First Yanev Government

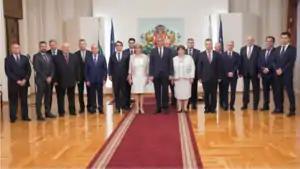
Photo of the cabinet members

The First Yanev Government was the ninety-seventh Cabinet of Bulgaria. It took office on 12 May 2021. It was a caretaker government chaired by prime minister Stefan Yanev. It was appointed by president Rumen Radev following the April 2021 Bulgarian parliamentary election. It was succeeded by Yanev's second government.